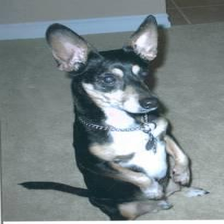
Species: dog
Breed: chihuahua